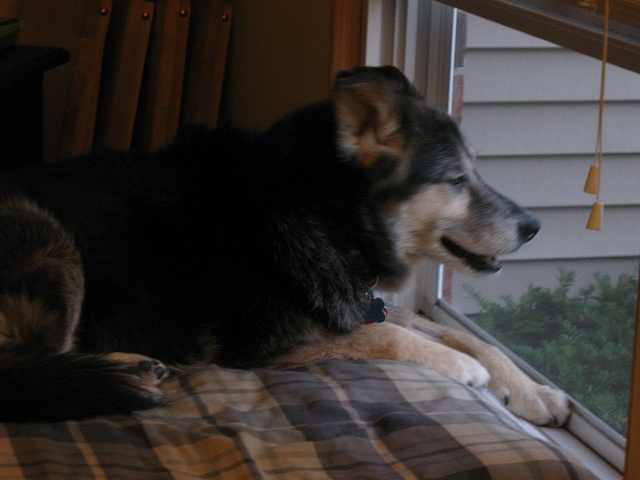
The black and brown dog is looking out of the window.
A dog laying on a bed looking out the window.
A dog lying on a cushion looking out the window.
A dog lies down on a bed next to a window.
A dog staring out the window, during the day.